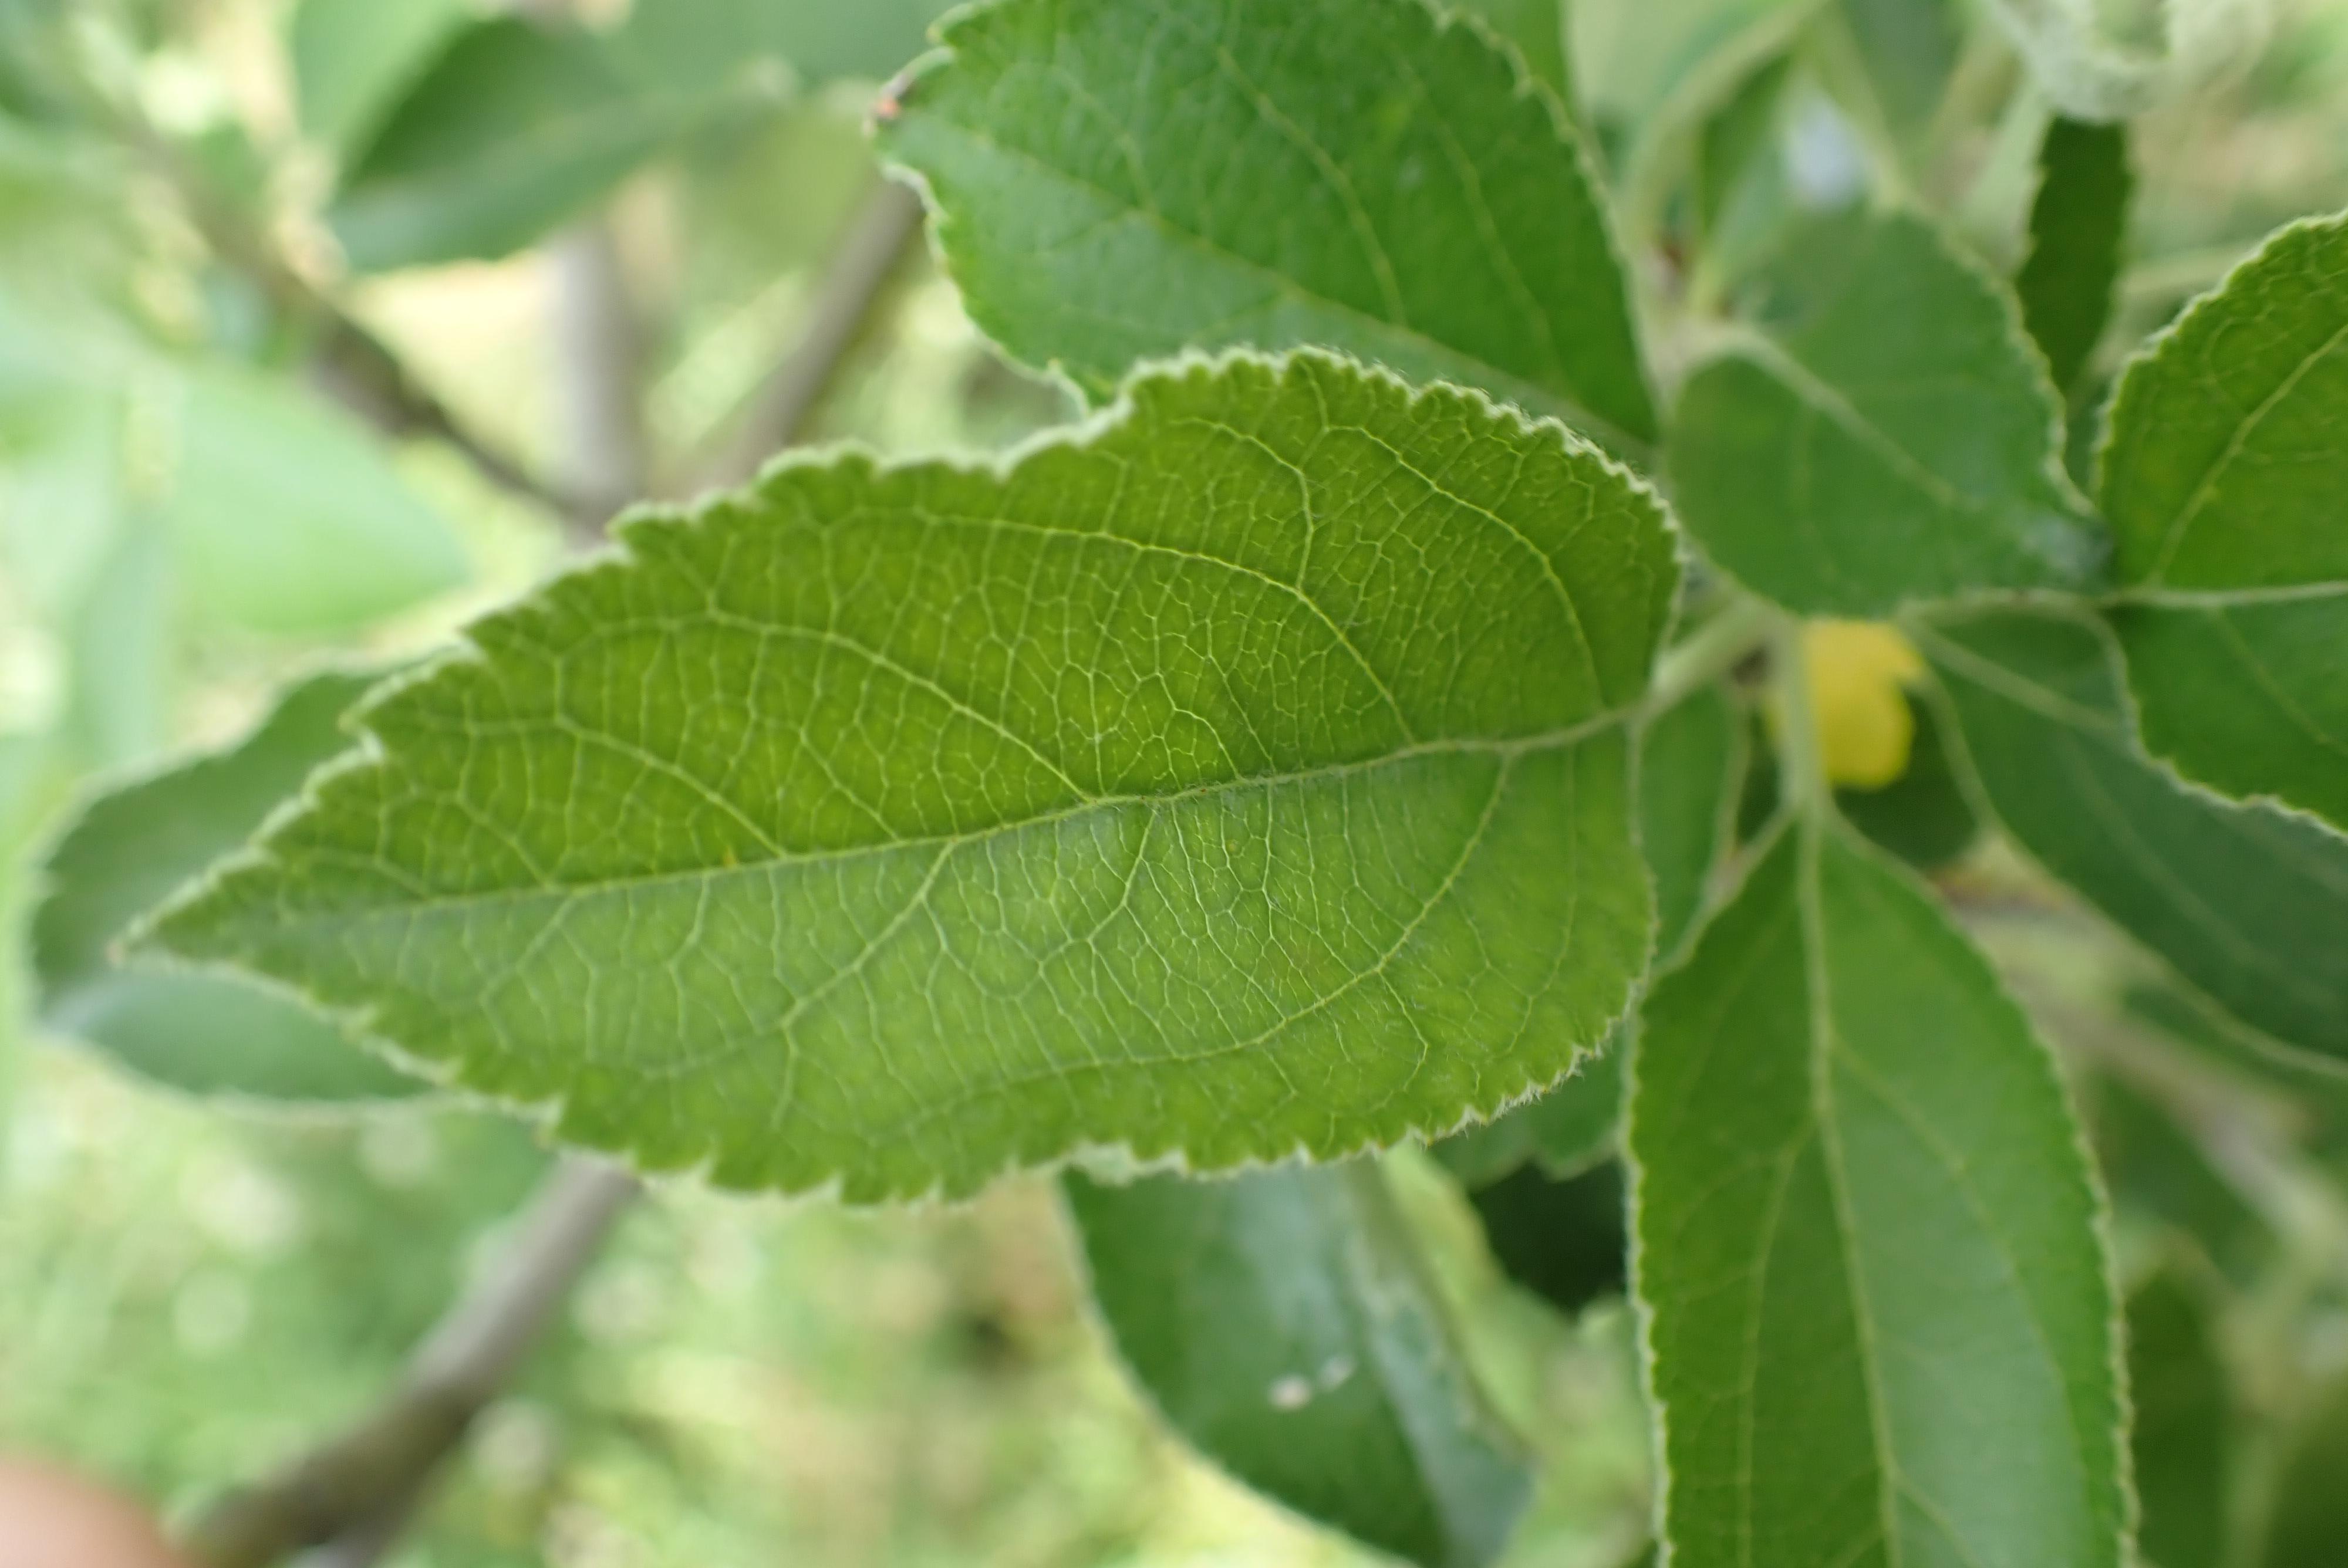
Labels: healthy